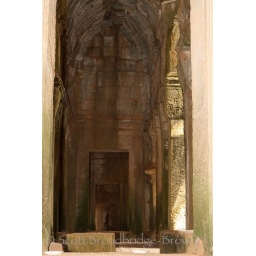
The plates in the foreground of this picture are used by some children that call this place home